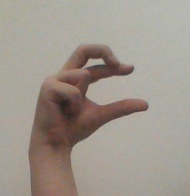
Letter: thal